Top Speed (film)

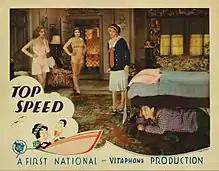
Lobby card

The film was completed as a full musical. However, due to increasing disfavor towards that genre from the public (beginning in late 1930), Warners chose to make many cuts to the film and much of the original music is missing or severely truncated. The Warner re-cut survives in the Library of Congress collection.